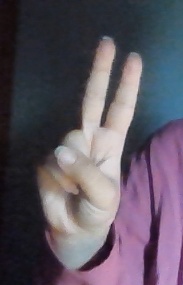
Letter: taa